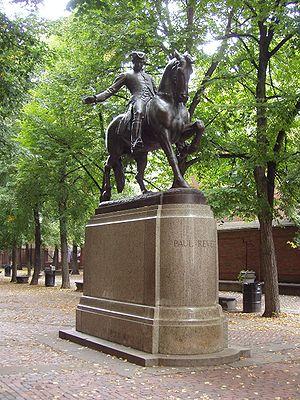
Cyrus Edwin Dallin, né le 22 novembre 1861 à Springville et mort le 14 novembre 1944 à Arlington, est un sculpteur et archer américain.
Les batailles de Lexington et Concord sont les premiers engagements militaires de la guerre d'indépendance des États-Unis. Elles se déroulent le 19 avril 1775 dans le comté de Middlesex de la province de la baie du Massachusetts, ou plus précisément dans les villes de Lexington, Concord, Lincoln, Menotomy et à Cambridge, près de Boston. Ces batailles ont marqué le déclenchement d'un conflit armé ouvert entre le royaume de Grande-Bretagne et ses Treize colonies dans la partie continentale de l'Amérique du Nord britannique.